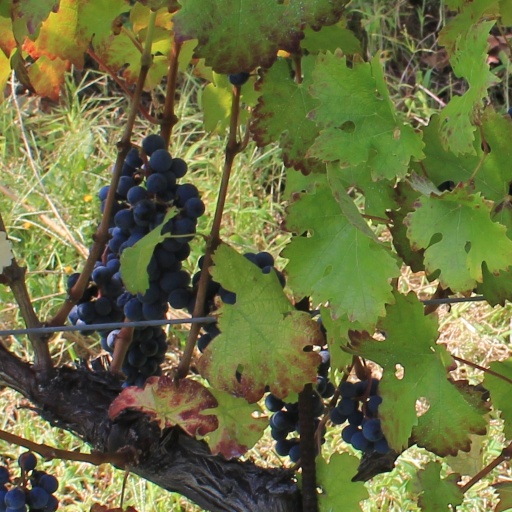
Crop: grape